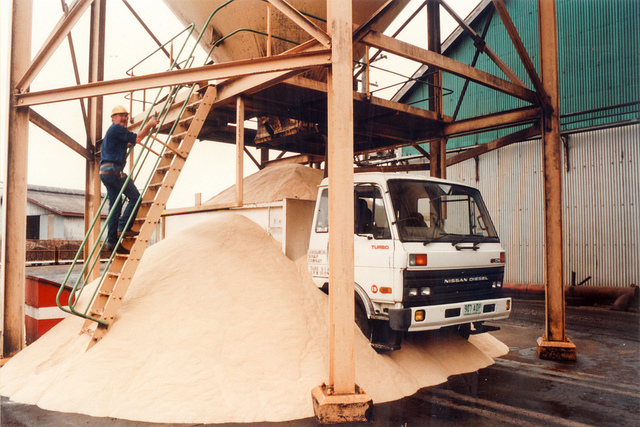
A truck sitting under a pile of dirt immobilized.

A man is climbing up a silo because his truck is full.

A truck is sitting under a grain silo.

A dump truck being over filled with sand.